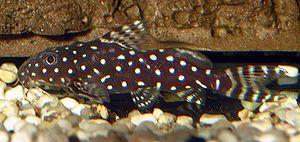
Le genre Synodontis regroupe plusieurs espèces de poissons de la famille des Mochokidés.